DK Lacertae

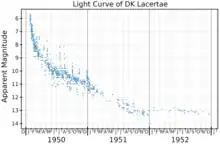
The light curve of DK Lacertae, plotted from AAVSO data. Note the post outburst "jitters" (local maxima) during 1950.

DK Lacertae (Nova Lacertae 1950) was a nova, which lit up in the constellation Lacerta in 1950. The nova was discovered by Charles Bertaud of the Paris Observatory on a photographic plate taken on 23 January 1950. At the time of its discovery, it had an apparent magnitude of 6.1. DK Lacertae reached peak magnitude 5.0, making it easily visible to the naked eye.